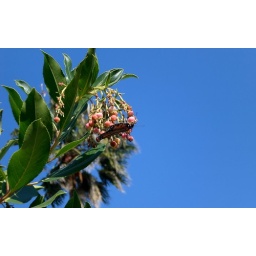
Saw this butterfly flying around and was lucky enough that it landed on this tree.